Jeanine Hennis-Plasschaert

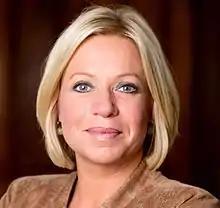
Hennis-Plasschaert in 2015

Jeanine Antoinette Hennis-Plasschaert (born 7 April 1973) is a Dutch politician and diplomat who has been serving as United Nations Special Coordinator for Lebanon since May 2024. She is a member of the People's Party for Freedom and Democracy (VVD).